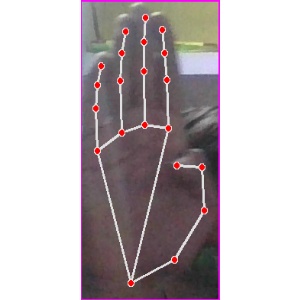
अक्षर: झ